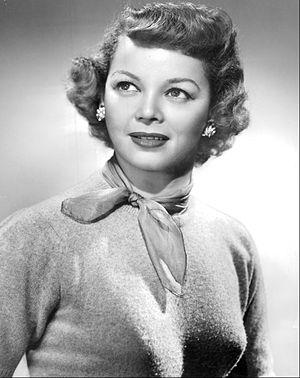
June Hutton, née le 11 août 1920 à Chicago et morte le 2 mai 1973 à Encino, en Californie, est une chanteuse américaine.